Sauropodomorpha

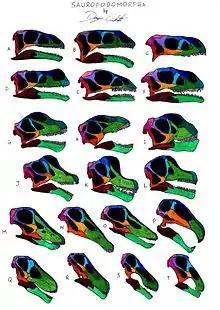
Diagrams of the skulls of various sauropodomrophs in lateral view

The skulls of sauropodomorphs are generally small in relation to body size and generally had large bony nares. However they vary considerably in most other aspects of their morphology. Prosauropods had very narrow skulls (when viewed from above), and the skull morphology of prosauropods was generally conservative. Some prosauropods like "Ngwevu" and "Yizhousaurus" evolved relatively wide and robust skulls, but these were the exception. It was not until the diversification of the true sauropods that a wider variety of skull dimensions evolved. Wide and robust skulls evolved on multiple occasions within Sauropoda. The rebbachisaurid "Nigersaurus" had a relatively wide skull, and similarly wide and robust skulls evolved in Camarasauridae, Brachiosauridae, Euhelopodidae, and other somphospondylans. More basal sauropods, like "Shunosaurus", "Mamenchisaurus", and members of Diplodocidae, retained relatively narrow and lightly built skulls. However, the study of these trends is complicated by the relative rarity of sauropod skulls in the fossil record.